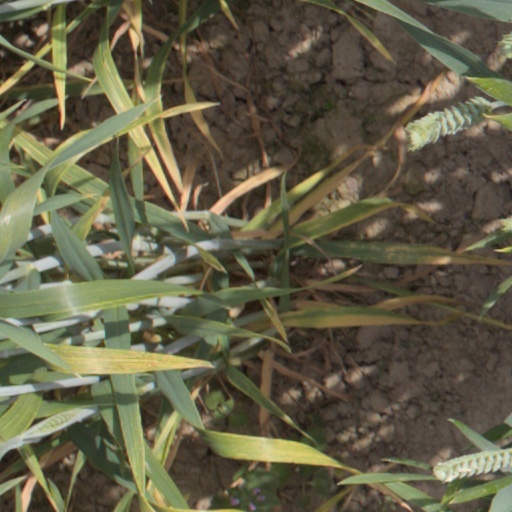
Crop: wheat